Budapest Puppet Theatre

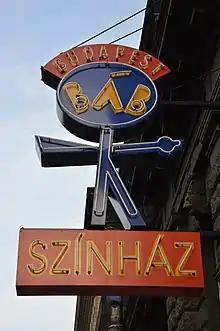
The former sign of Budapest Puppet Theater

The Budapest Puppet Theater is the biggest institution of its kind in Central-Europe and the oldest professional puppet theater in Hungary. It is open since 1949 and has been performing for its audience with the motto, “the puppet is not the matter of age, but a genre.” The theater's main tasks are to introduce children to the theater and also to make experiments besides keeping the well-established traditions. One can play with puppets in a thousand ways. Since the theatre has been established, they performed with hand and rod puppets hiding behind the screen, dressed up in black velvet to create the perfect illusion with the puppets held out in the light. They have manipulated marionette figures from above, shadow figures from behind, bunraku puppets on the table and giant puppets from inside masks. Fashion changes, traditions are being born and forgotten, but one thing has never changed, the spell of magic of revival of a lifeless animated object for children and adults.